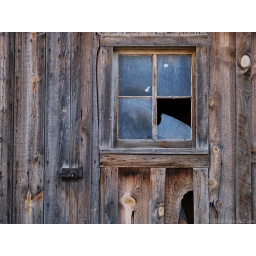
Broken window in a barn door